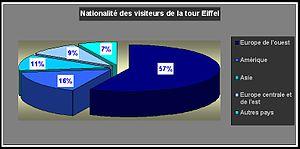
*Graphique montrant la nationalité des visiteurs de la tour Eiffel, d'après une enquêtre de l’institut de sondage TNS Sofres, réalisé en 1995. Fichier réalisé par moi-même (Utilisateur:Kuxu) sous Excel, puis importé sous paint. Source http://www.tour-eiffel.fr/teiffel/fr/documentation/chiffres/page/visiteurs2005.html
Hormis pendant les grandes occasions historiques, la fréquentation de la tour Eiffel n'a véritablement explosé que dans les années 1960 avec l'essor du tourisme mondial. Même s'il apparaît évident – de nos jours, tout du moins – de considérer la tour Eiffel comme un édifice de renommée mondiale, visité et reconnu, seules les données fournies par les exploitants du lieu permettent d'appréhender l'évolution de la fréquentation, qui augmente toujours mais qui a connu des soubresauts.